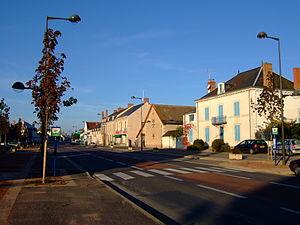
Culan est une commune française située à l'extrémité sud du département du Cher en région Centre-Val de Loire.